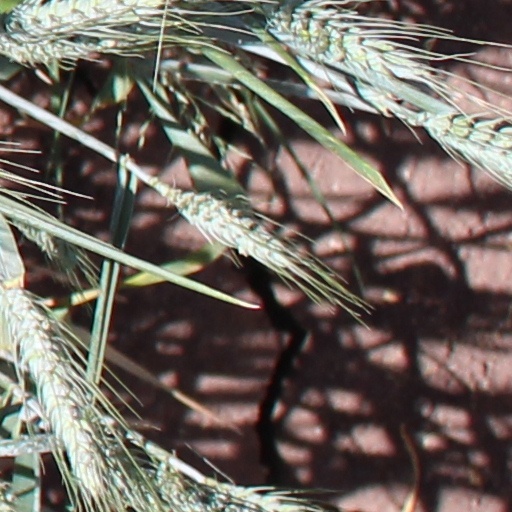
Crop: wheat